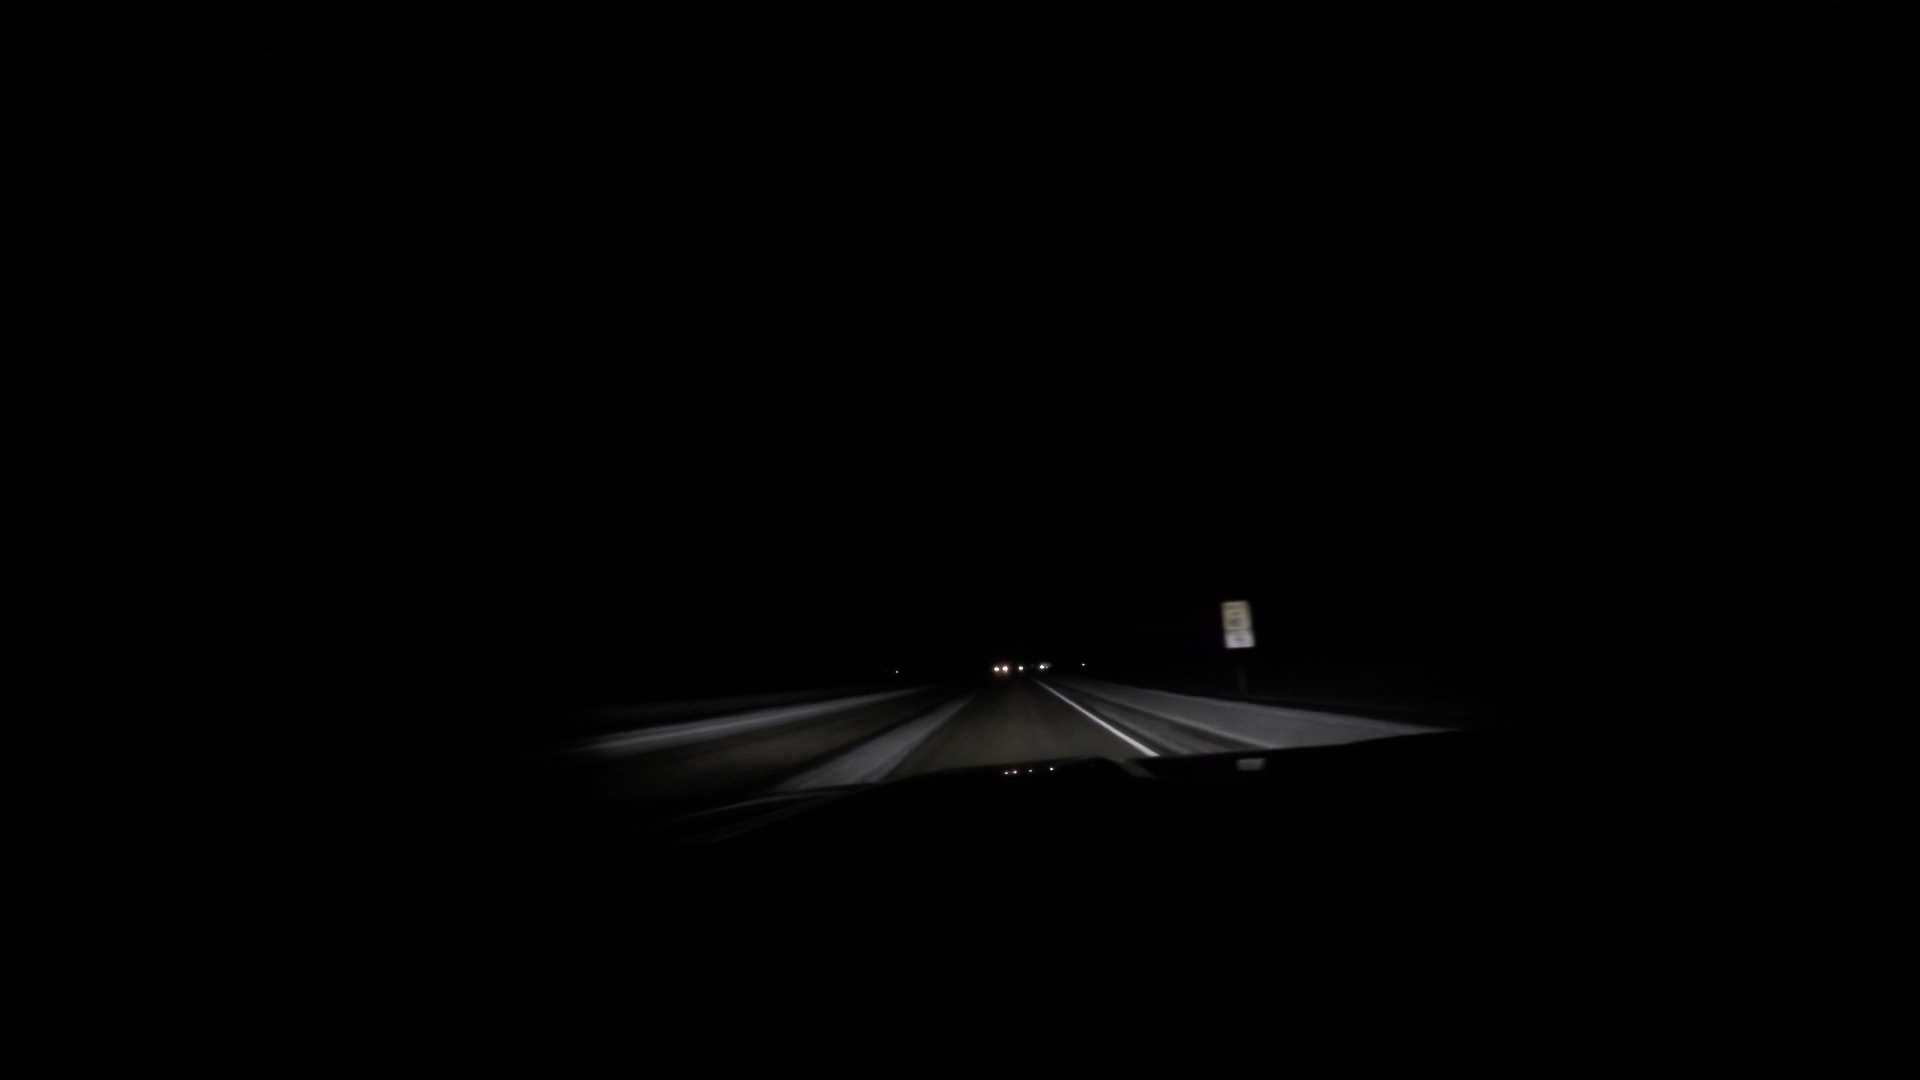
Speed limit sign label: mph80